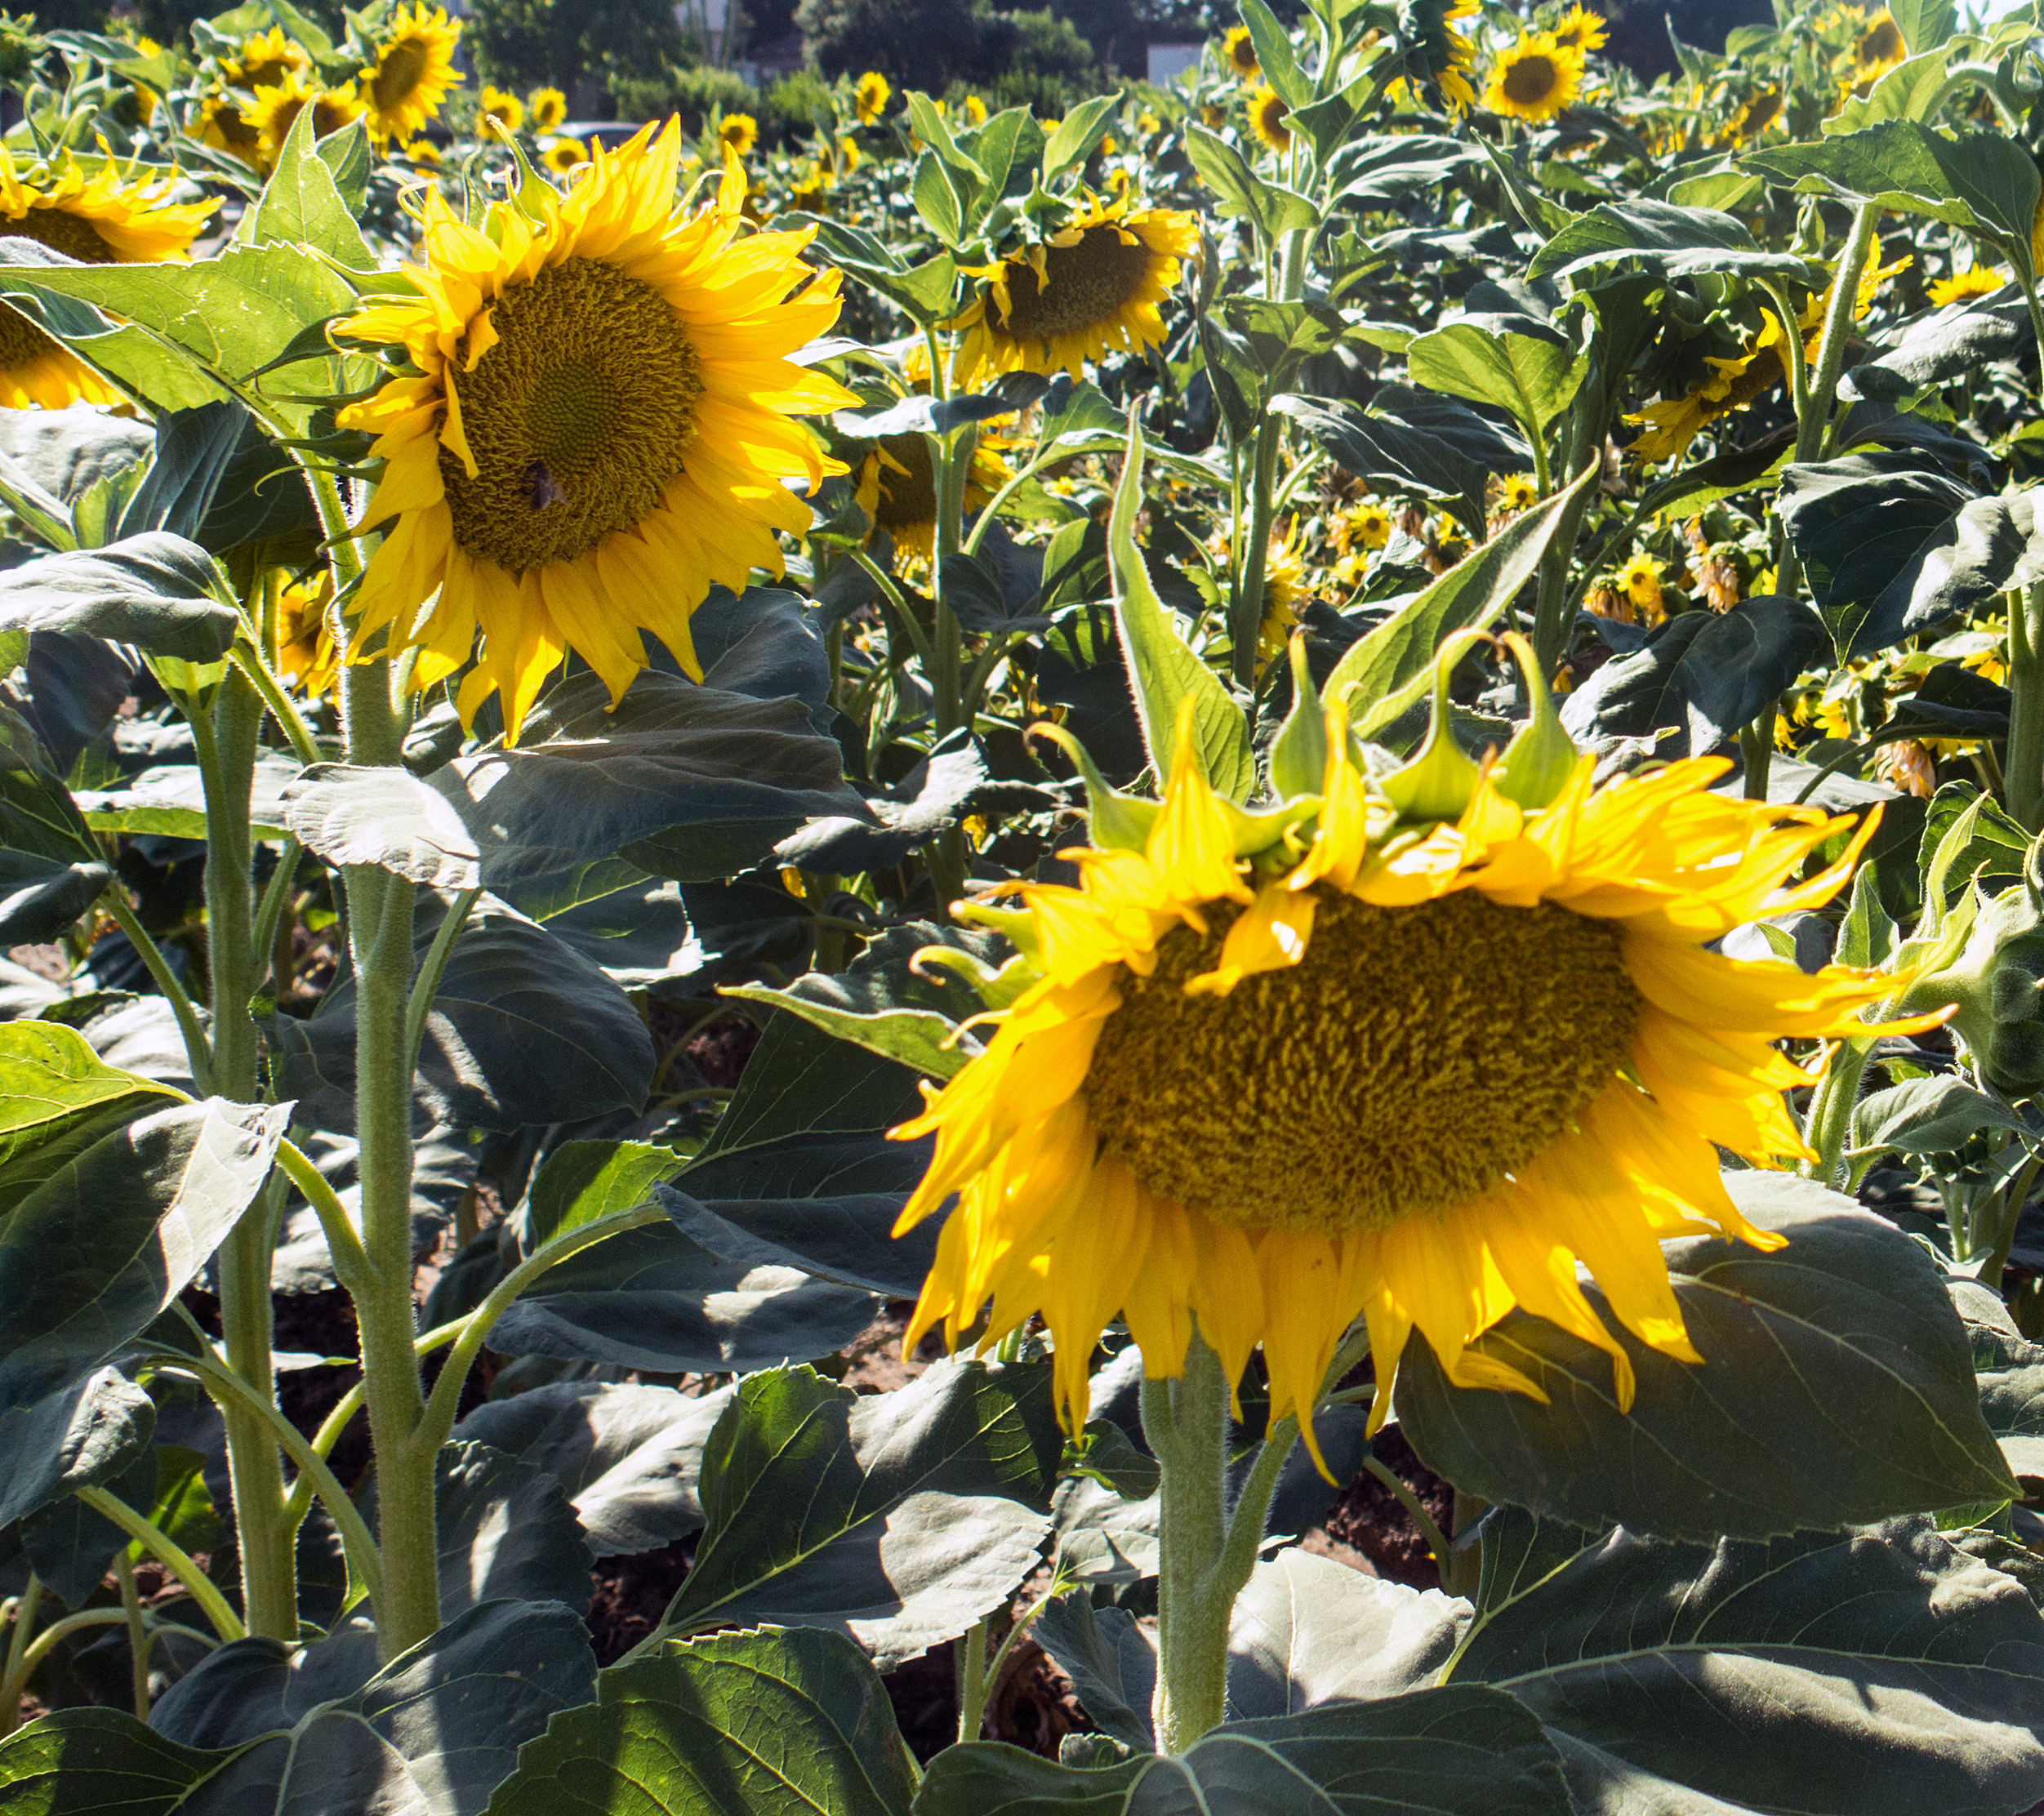
plant, field, flower, botany, yellow, flora, sunflower, wildflower, 2016, cool image, helianthus, 366, leshlianthes, girasol, flowering plant, daisy family, sunflower seed, annual plant, land plant